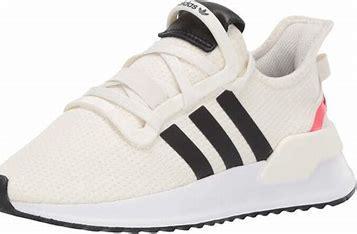
Brand: Adidas
Model: U_path Run